John Young (architect)

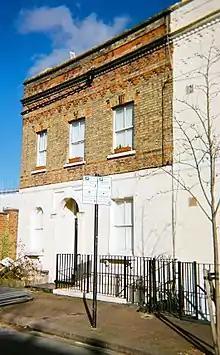
Polychromatic brick and stucco house (1865) in Empress Place, opposite to the house where composer William Hurlstone was born in 1876

He was Principal Assistant to William Montague, Clerk of the City's Works at the Guildhall and on his death, appointed by the Corporation of London "locum tenens" Clerk. He was subsequently District Surveyor of the Eastern Division of the City for twenty five years. If not destined for celebrity status in the architectural profession, his reputation as a highly skilled and safe pair of hands, meant the Lindsay family's solicitor insisted he supervise the three architects, including Lewis Vulliamy, building their luxury residence at 10 Grosvenor Square. He was, however, photographed by society photographer, Henry Maull. Alongside survey work, Young moved his practice, John Young & Son, Architects to 35 King Street, Cheapside. Immediately prior to 1843 when Young built his family home in Stoke Newington, the family are known to have lived in Thomas Cubitt's Albion Road in North London.